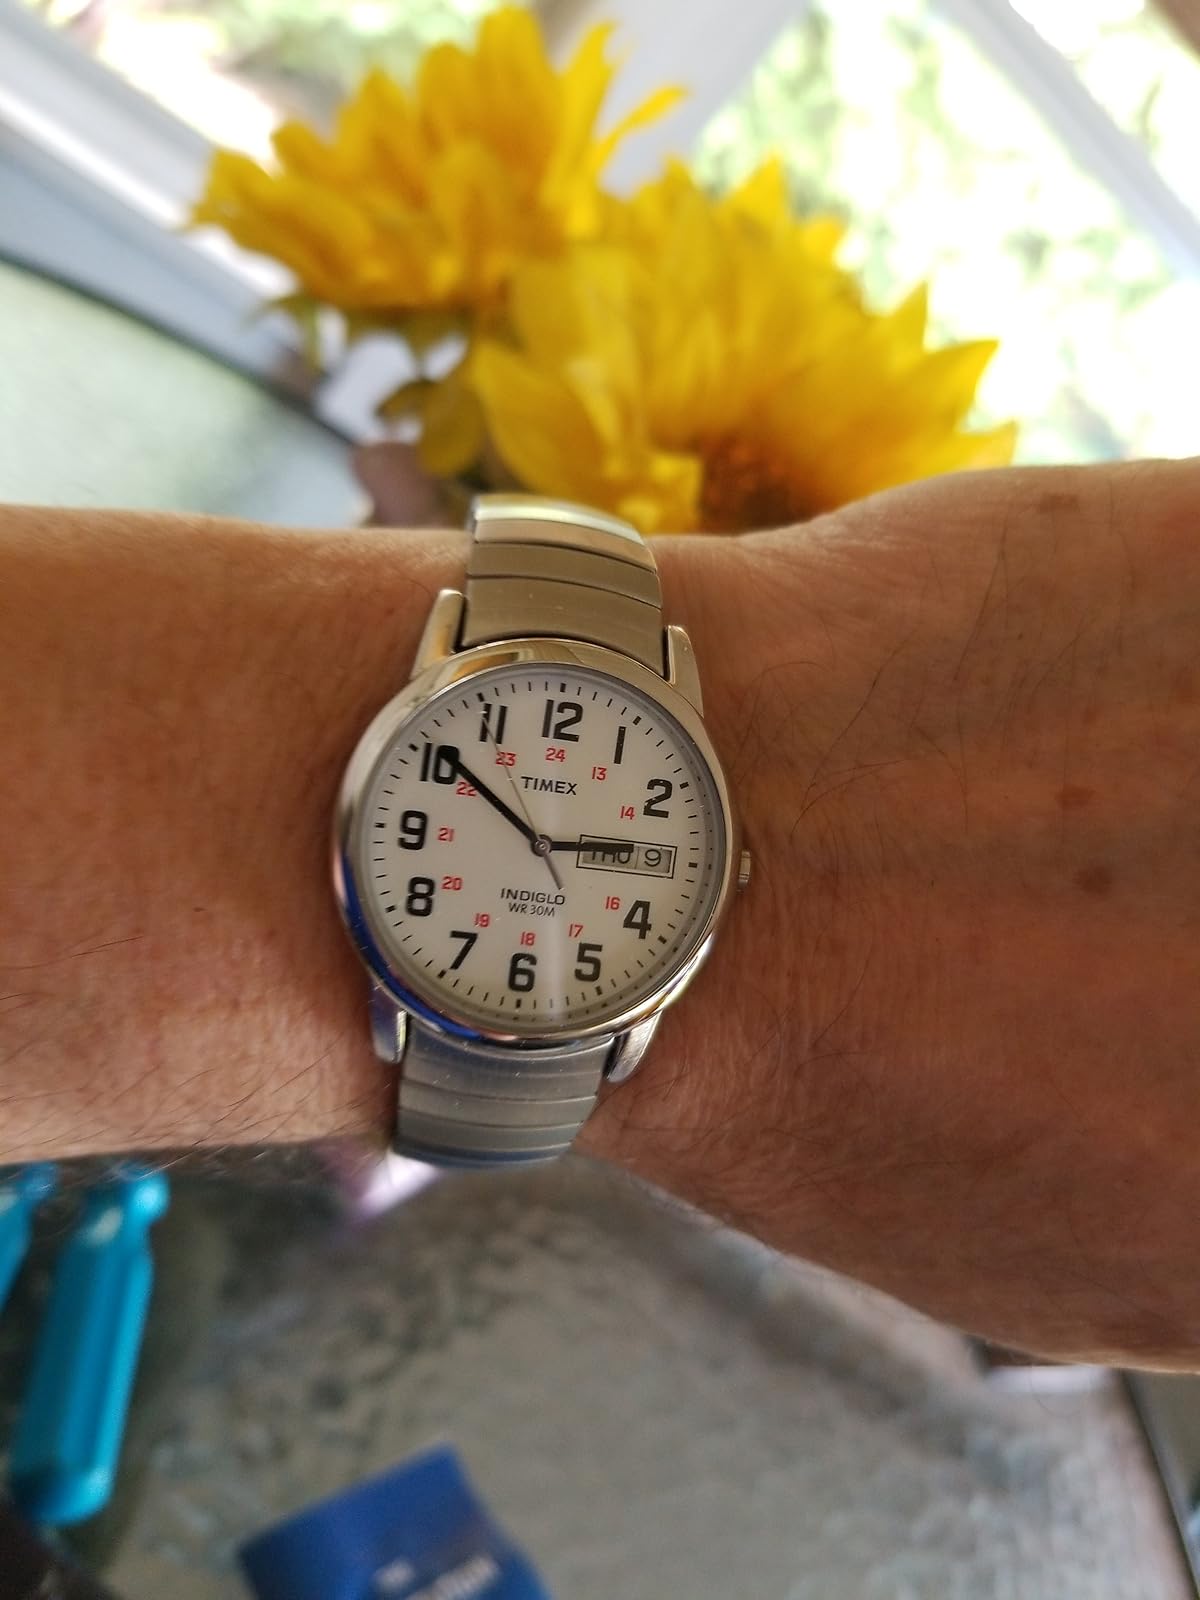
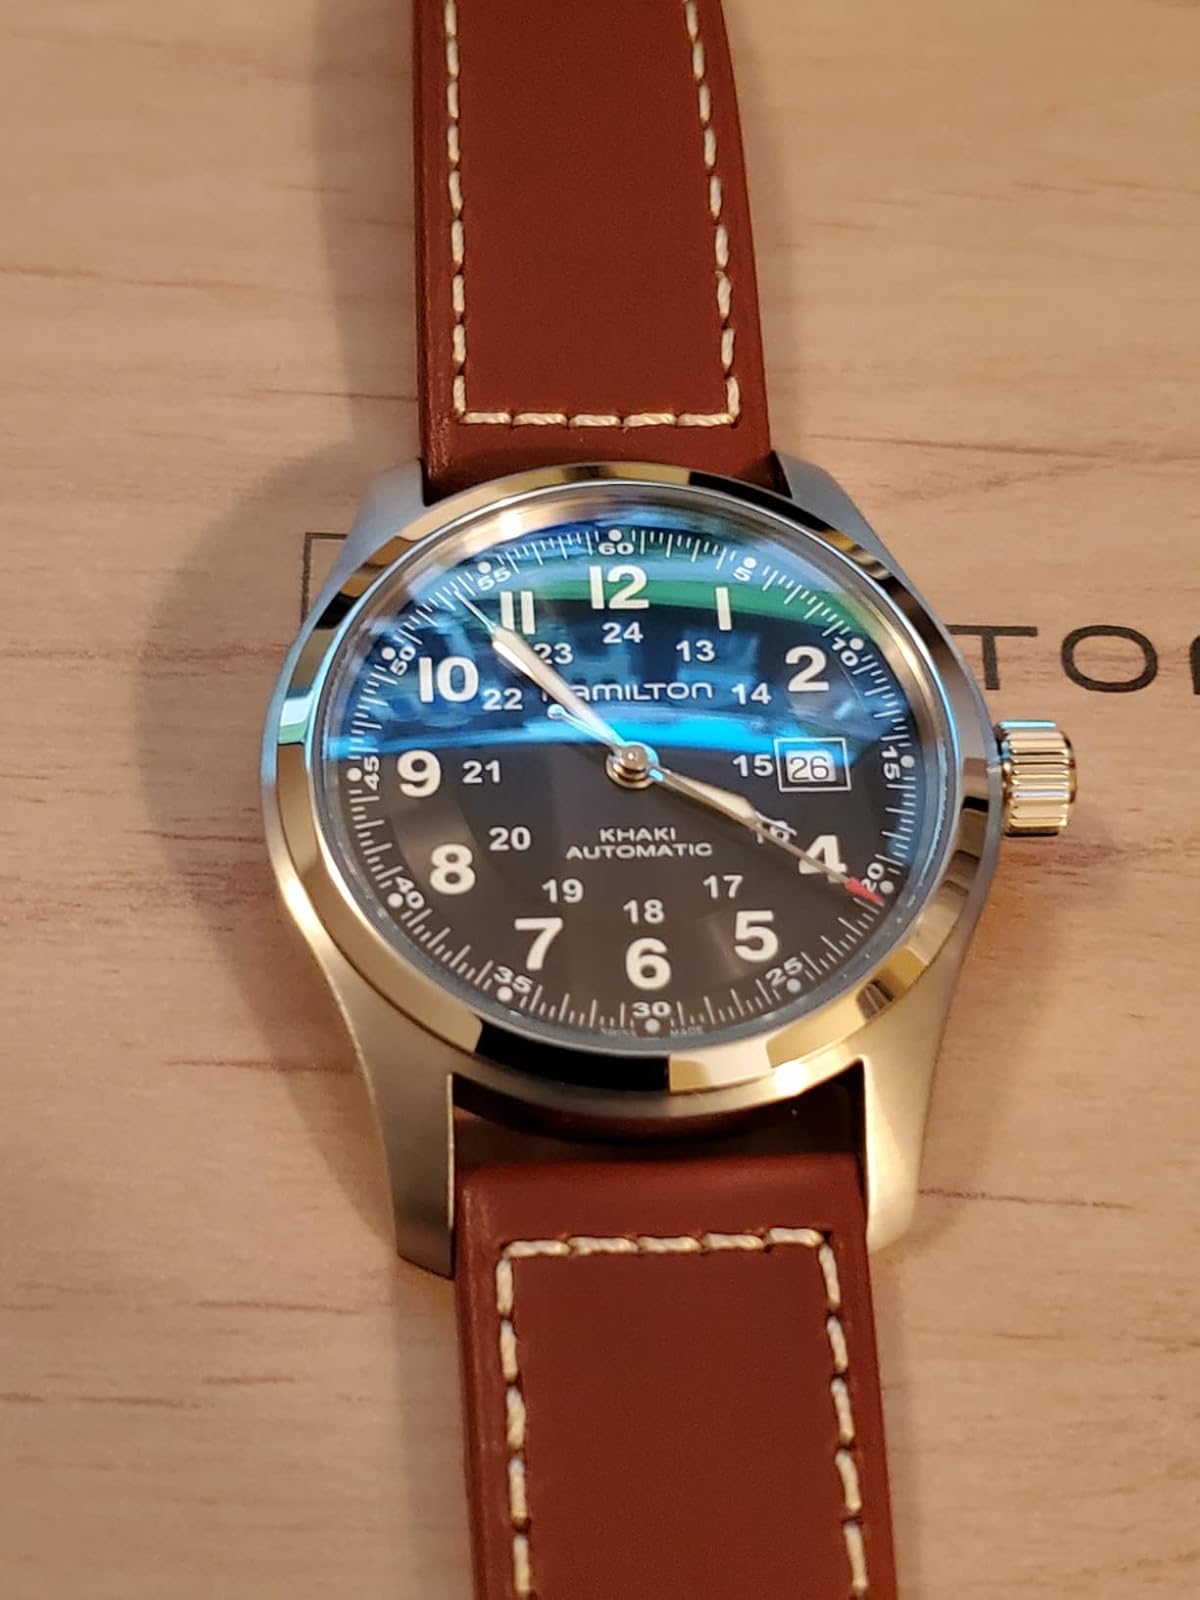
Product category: accessories_watch
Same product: no